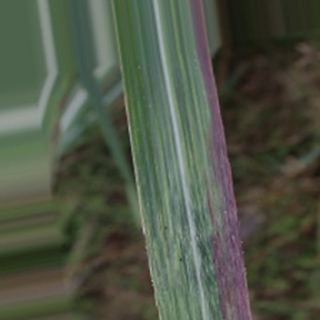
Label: sugarcane_bacterial_blight